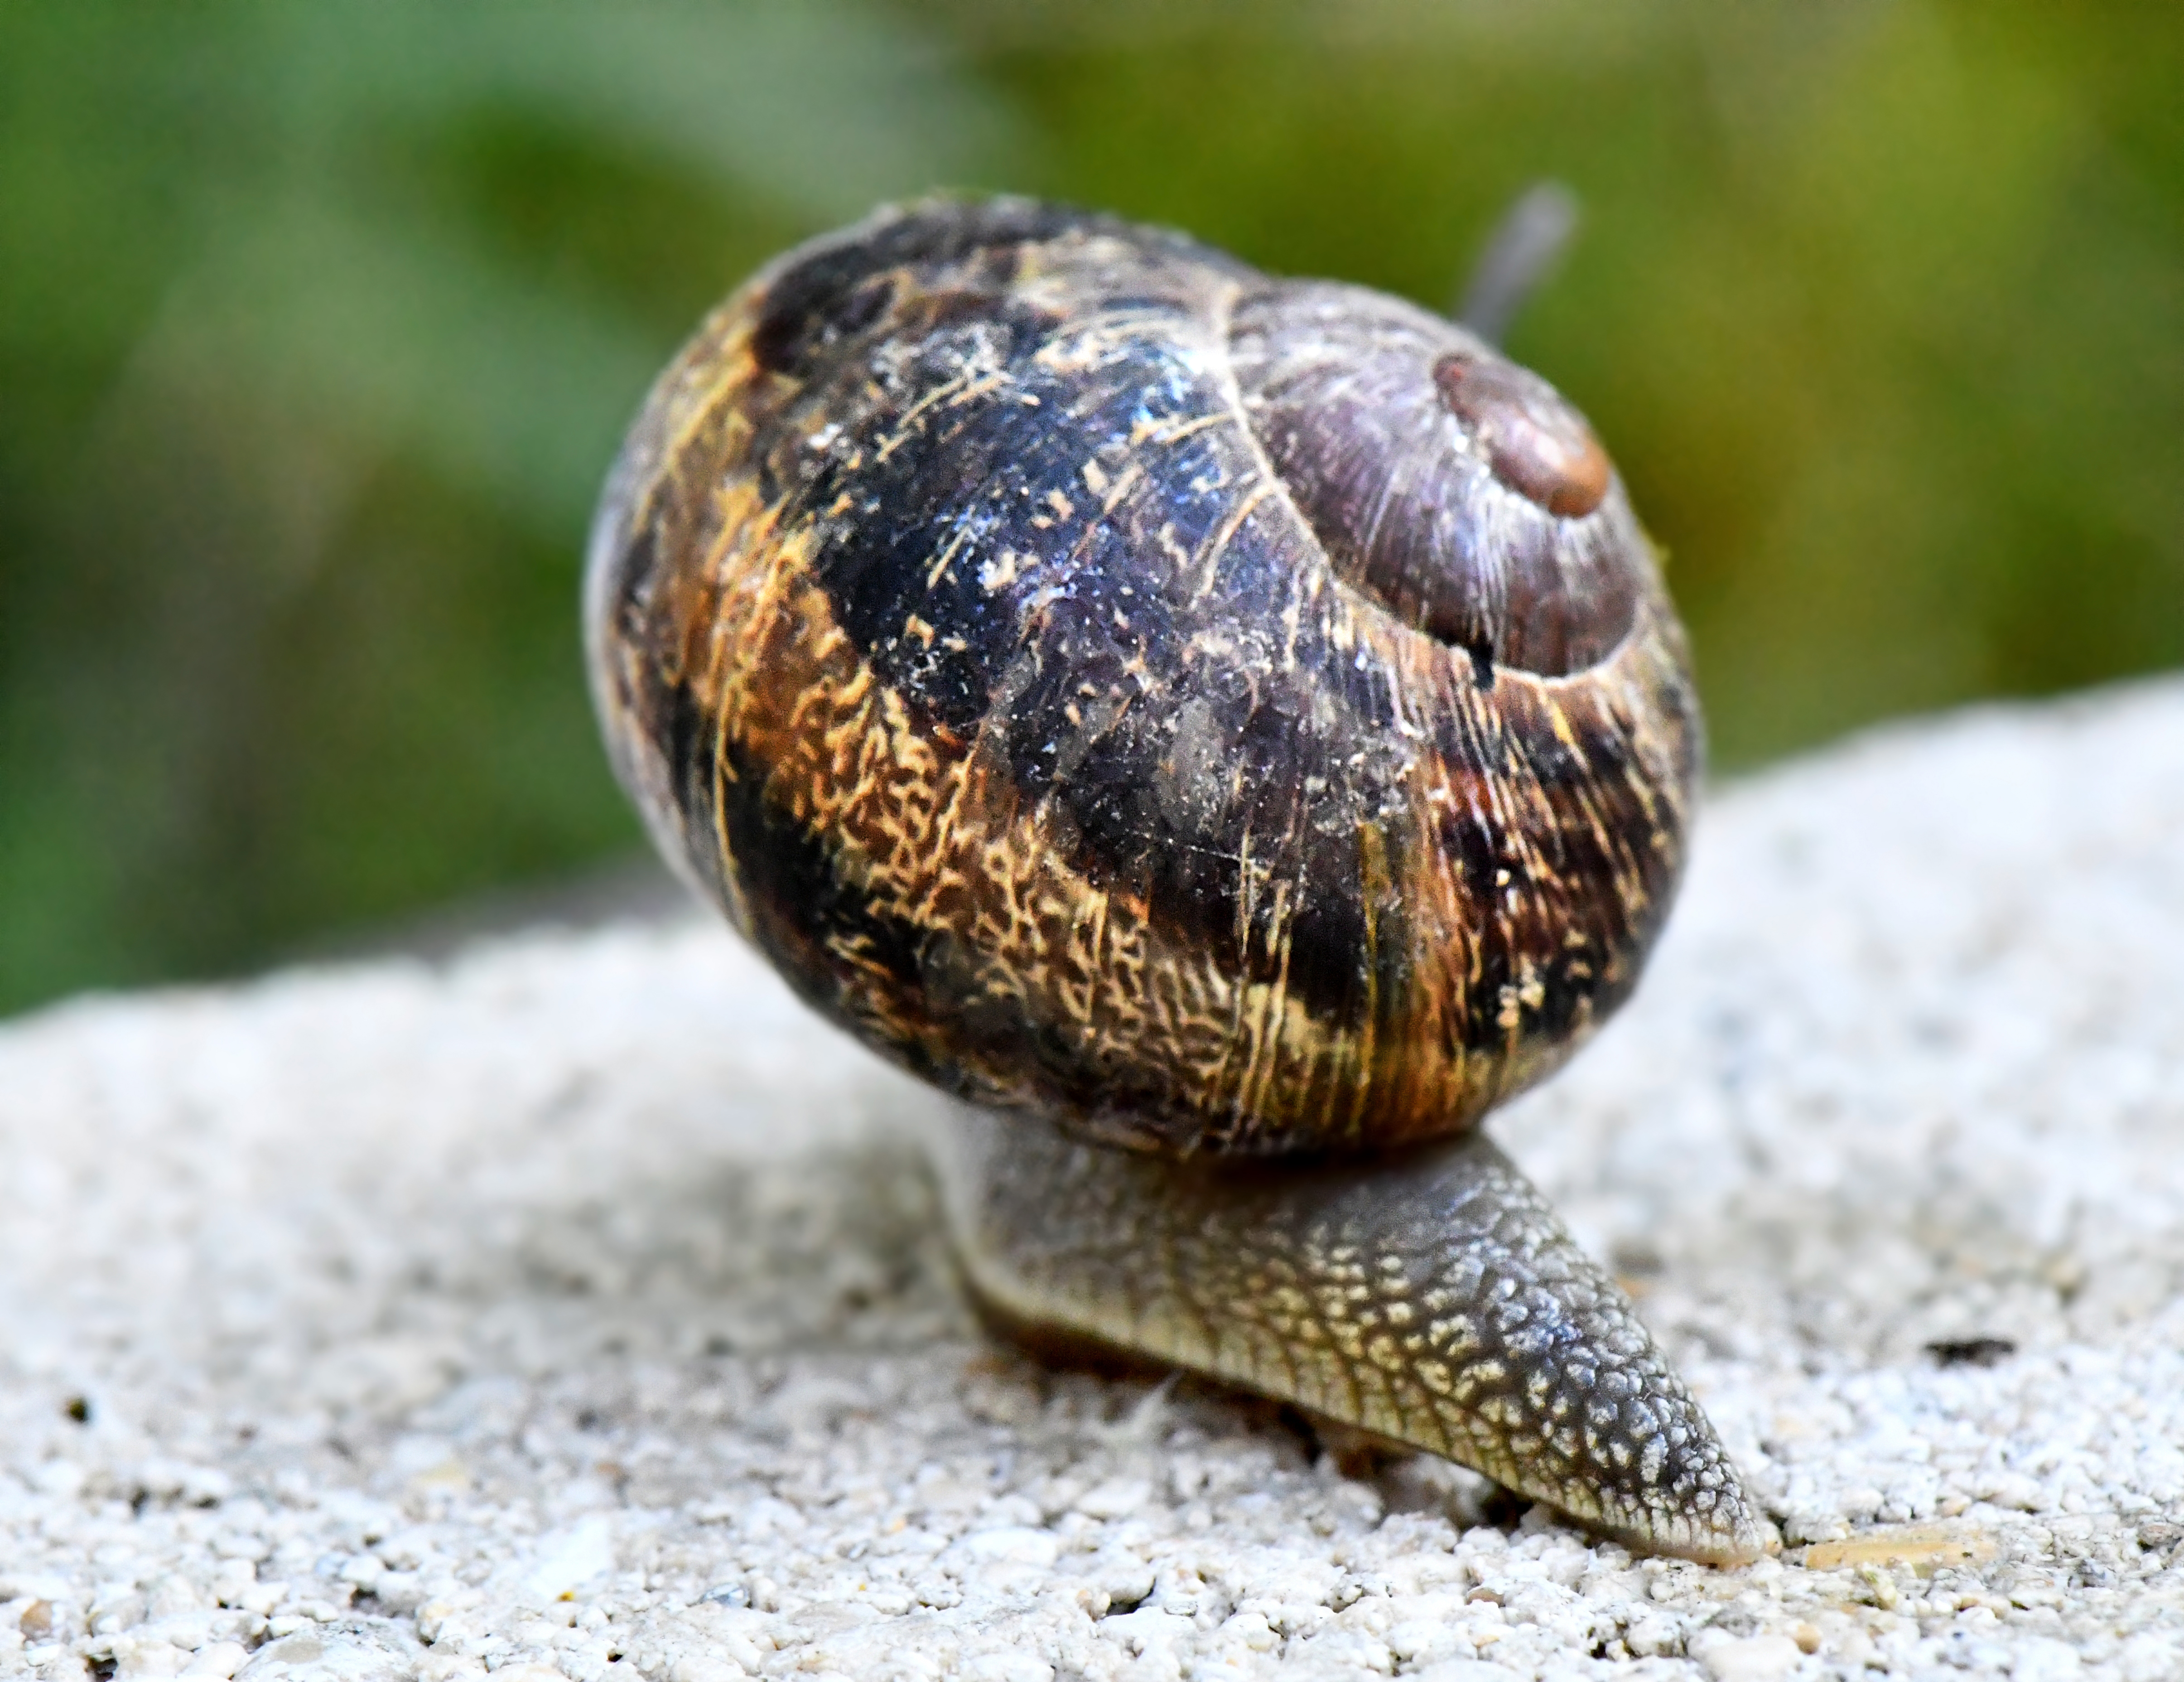
snail, snail shell, snails and slugs, sea snail, terrestrial animal, molluscs, close up, lymnaeidae, slug, invertebrate, escargot, organism, macro photography, photography, schnecken